The Church of Jesus Christ of Latter-day Saints in Liberia

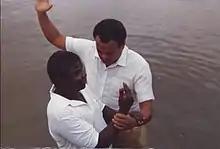
John Tarsnoh baptized by Thomas Peihopa

In June 2000, the Monrovia Liberia Stake was organized with Toby wleboe Tweh Sr. as president. Tweh had been among the members of Tarsnoh's Temple of Christ Church prior to joining the LDS Church. In June 2007, the stake was discontinued and divided into two mission districts. The next July a new mission, the Freetown Sierra Leone Mission, which covered Sierra Leone and Liberia, was organized. Liberia was converted into its own mission in July 2013.